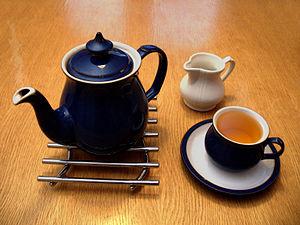
La norme ISO 3103 est une norme internationale publiée par l'Organisation internationale de normalisation qui spécifie une méthode standardisée d'infusion du thé. Elle a été rédigée par le comité technique 34 de l'ISO, sous-comité 8 après la publication en 1980 de la norme BS 6008:1980 de l’organisme British Standards Institute.
Le thé est une boisson aromatique préparée en infusant des feuilles séchées de théier, un arbuste à feuilles persistantes originaire des piémonts orientaux de l'Himalaya.